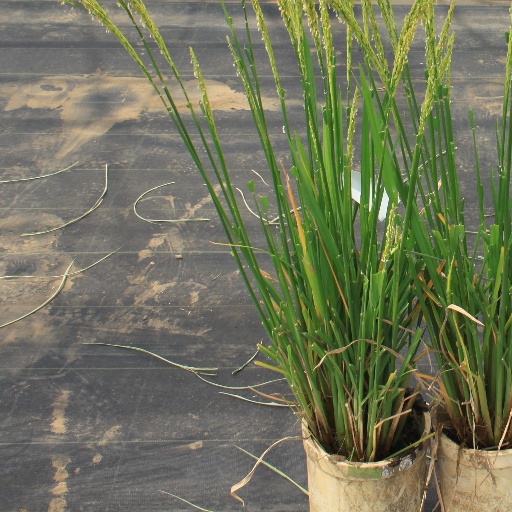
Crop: rice